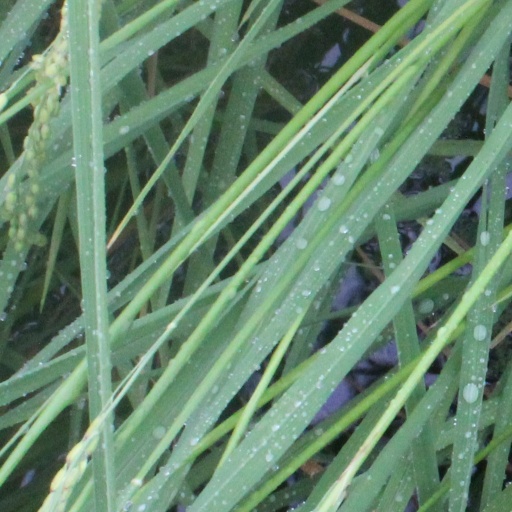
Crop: rice